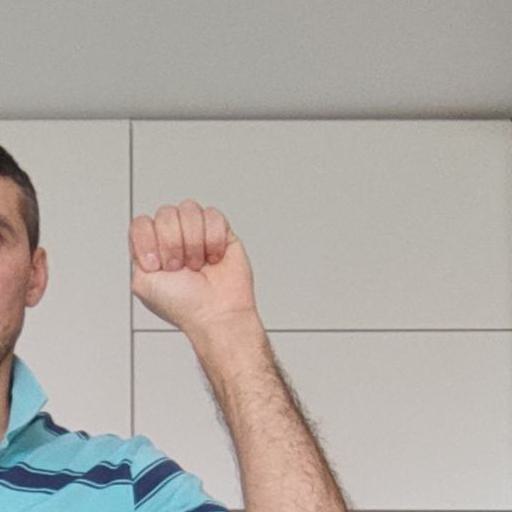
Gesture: fist